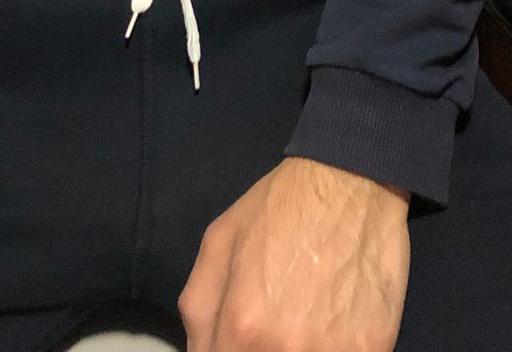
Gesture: no_gesture